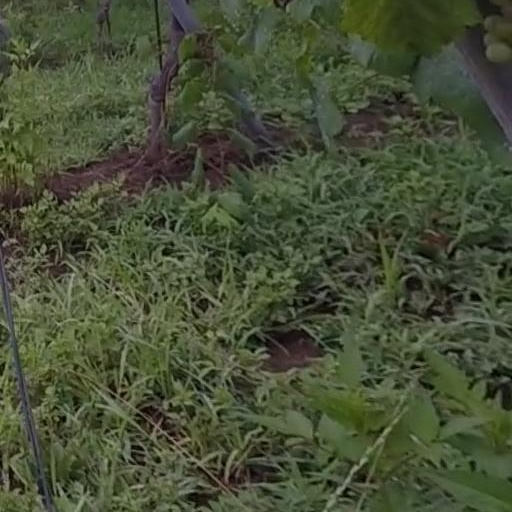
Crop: grape